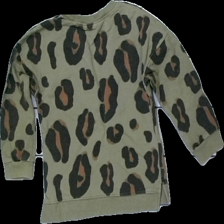
View: back
Type: Sweater
Category: Children
Brand: Kappahl
Colors: Green, Black, Orange
Material: 100% bomull
Pattern: Animal print
Cut: Regular
Size: 104
Season: All
Stains: Minor
Damage: grön färgfläck
Damage location: bottom left
Price range: <50
Recommended usage: Export
Description: mönstrad barntröja